Old Sopchoppy High School Gymnasium

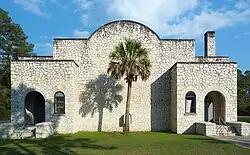

The Old Sopchoppy High School Gymnasium is a historic site in Sopchoppy, Florida, located at the junction of 2nd Avenue and Summer Street. On June 1, 1990, it was added to the U.S. National Register of Historic Places.